Upper Arlington, Ohio

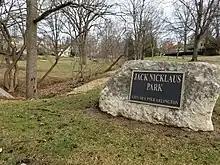
Jack Nicklaus Park, named for Upper Arlington resident Jack Nicklaus

Upper Arlington promotes a diverse, lively accessible arts environment which includes a public gallery at the Municipal Services Center, temporary and permanent public art projects, educational programming in the schools, summer outdoor concerts, and the Labor Day Arts Festival. Established in 1966, the Arts Festival attracts more than 25,000 visitors to Northam Park to purchase fine arts and crafts from approximately 200 artist vendors, enjoy art activities, interactive performances, live music and more.